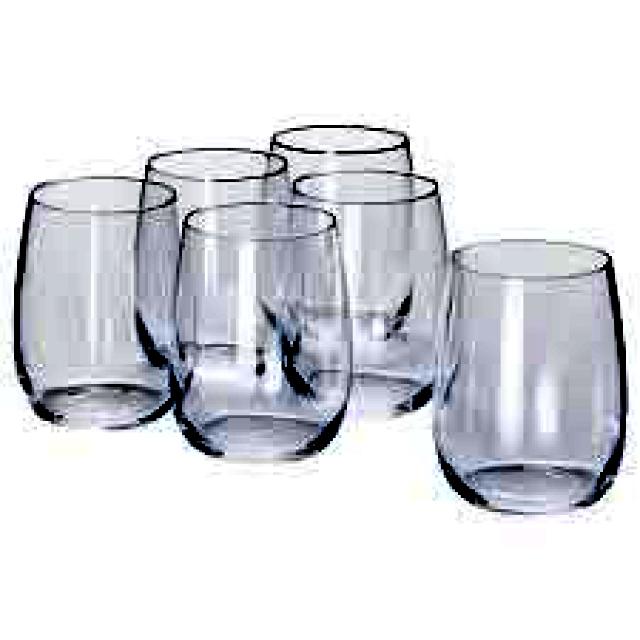
Label: Glass